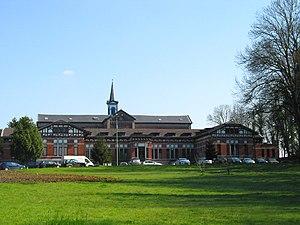
Houdeng-Aimeries (Belgique), l’hôpital (1909) de la cité ouvrière du «Bois-du-Luc» (1838-1853).
Bois-du-Luc est l'un des plus anciens charbonnages de Belgique se situant à Houdeng-Aimeries, actuelle commune de La Louvière, et dont l'activité a cessé en 1973. La cité ouvrière a été construite entre 1838 et 1853. Le site a fait l'objet d'une réhabilitation et d'une mise en valeur culturelle.